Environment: real
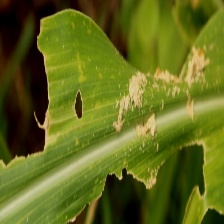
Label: fall_armyworm